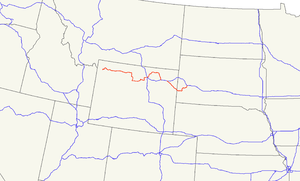
La U.S. Route 16 ou US 16 est une U.S. Route est-ouest reliant Rapid City dans le Dakota du Sud au Parc national de Yellowstone dans le Wyoming. Elle a une distance de 869 kilomètres.